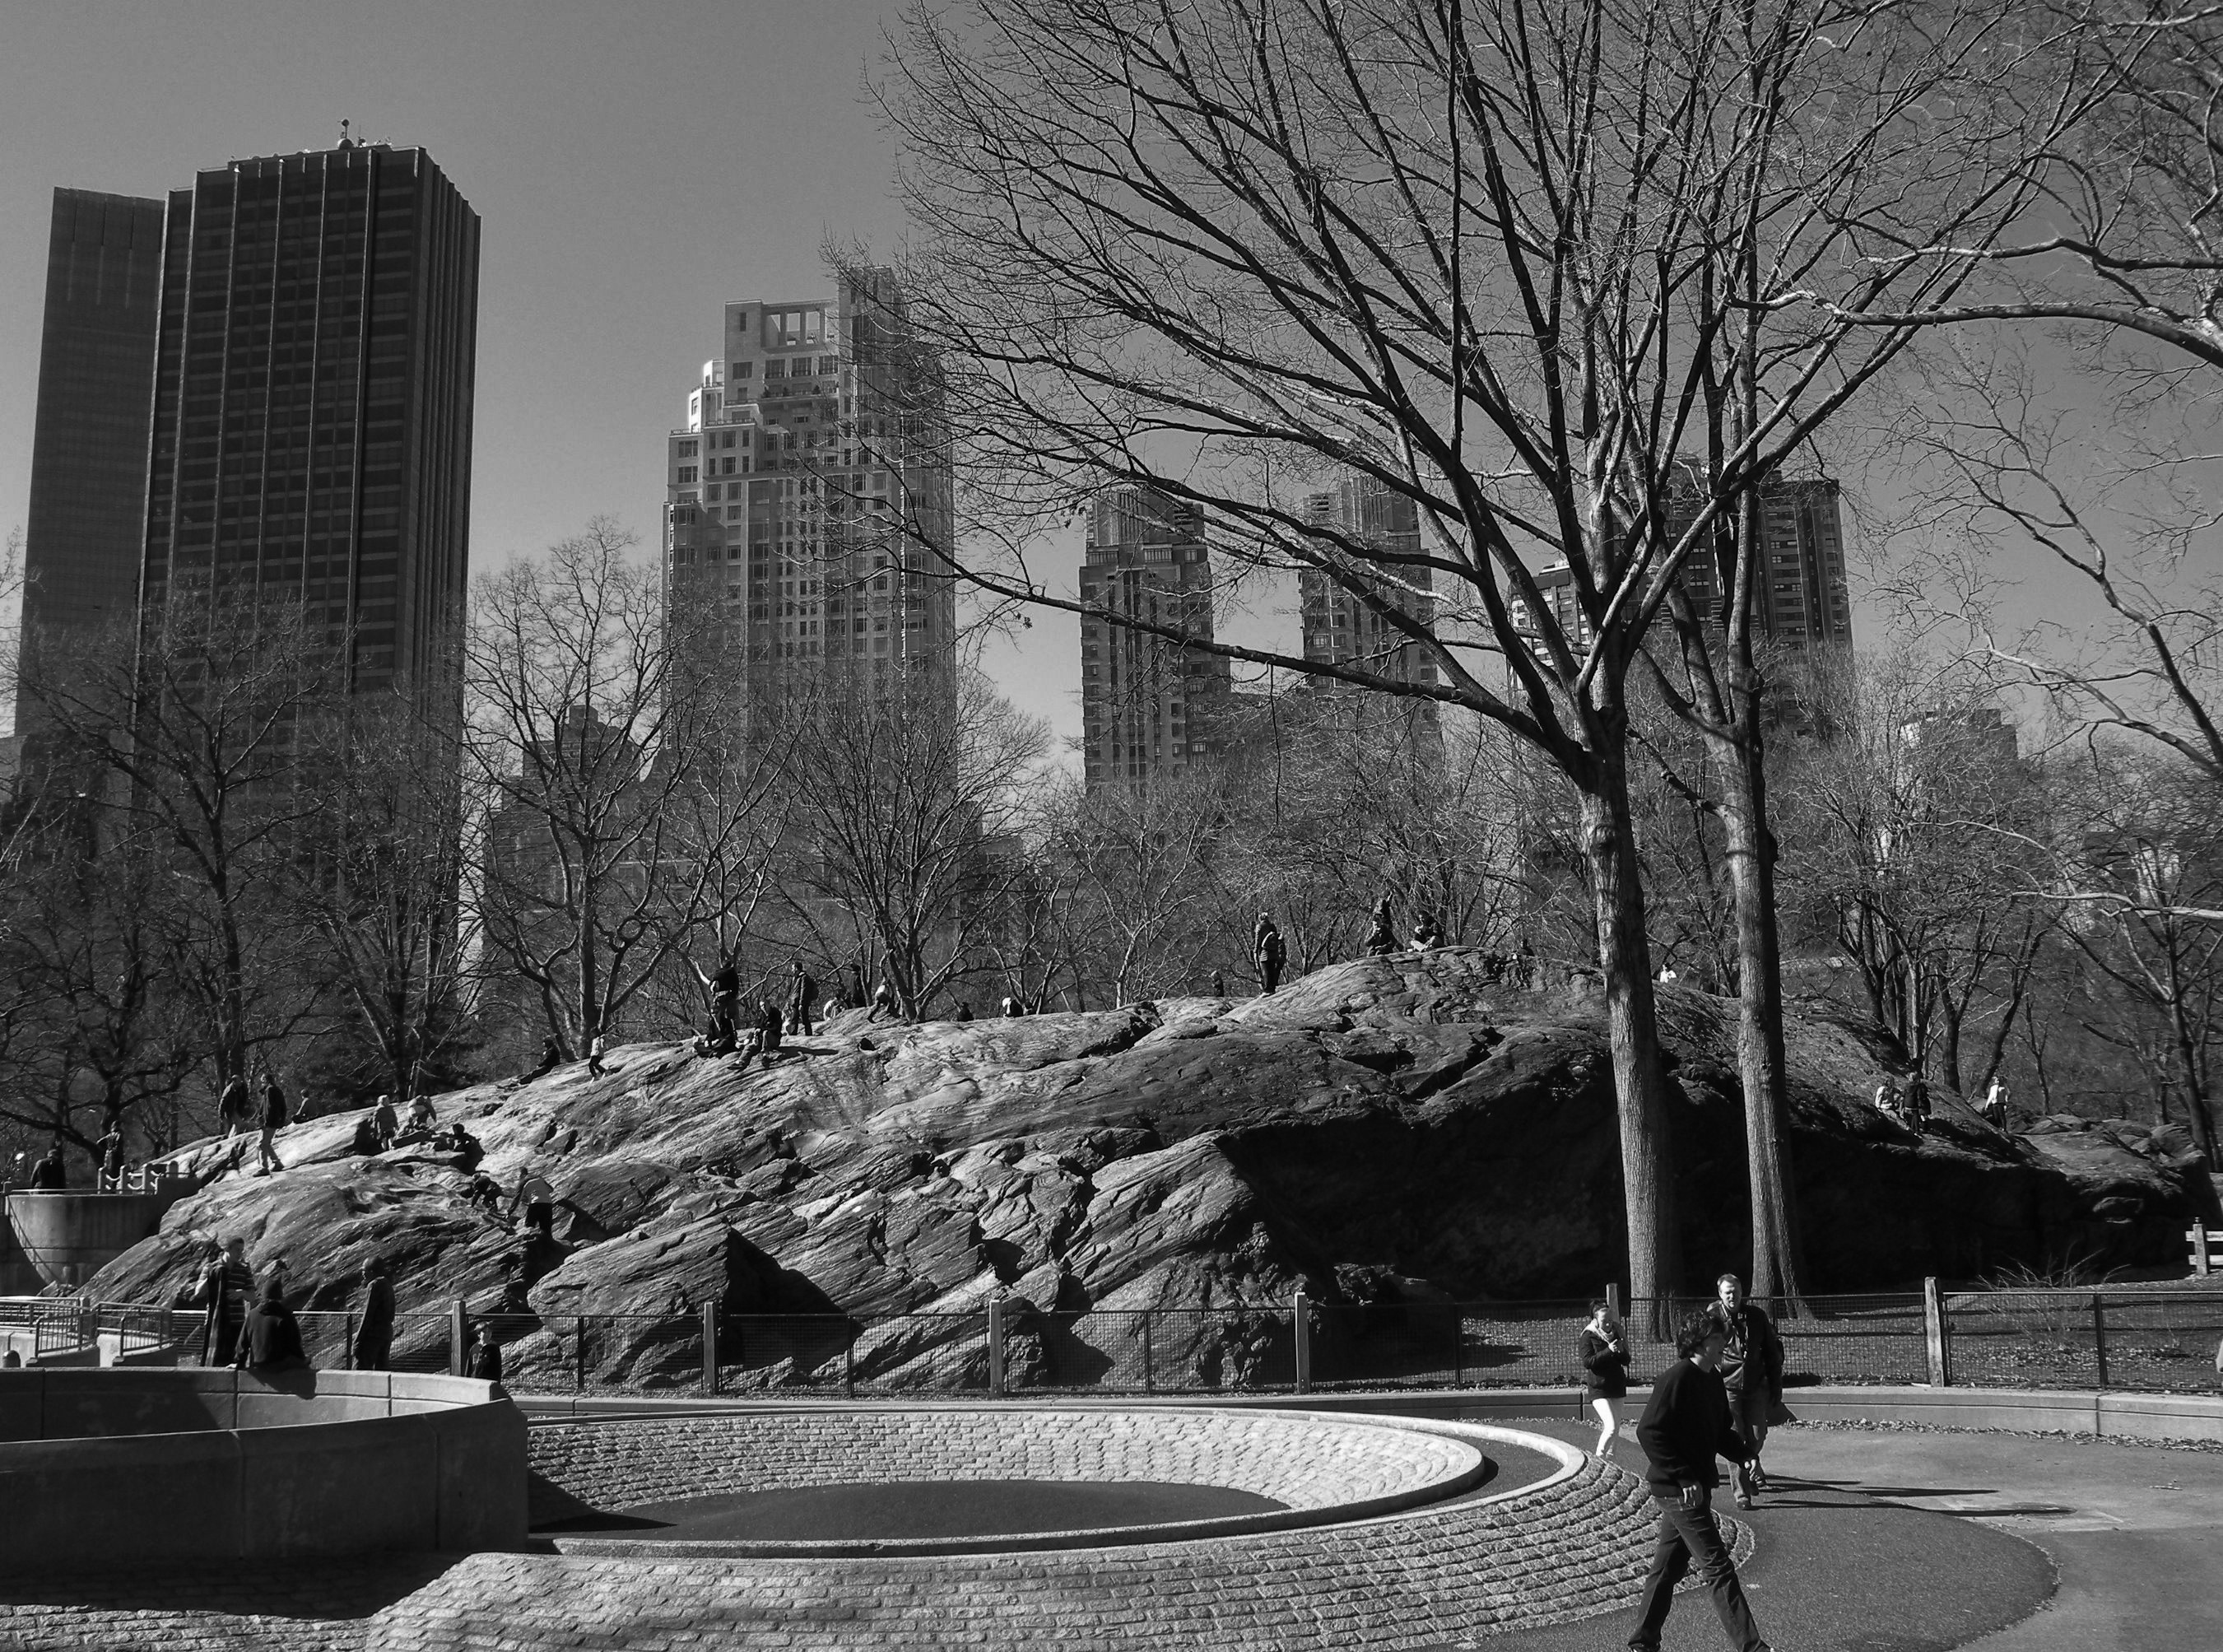
tree, snow, winter, black and white, architecture, road, skyline, street, photography, house, city, skyscraper, urban, new york city, cityscape, downtown, weather, black, monochrome, central park, trees, outside, skyscrapers, buildings, cities, urban area, monochrome photography, human settlement, woody plant